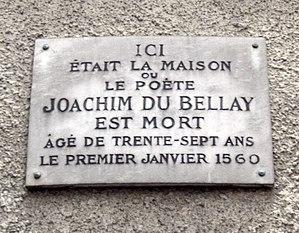
Plaque apposée à l'intersection de la rue Chanoinesse et de la rue Massillon, Paris 4e. «